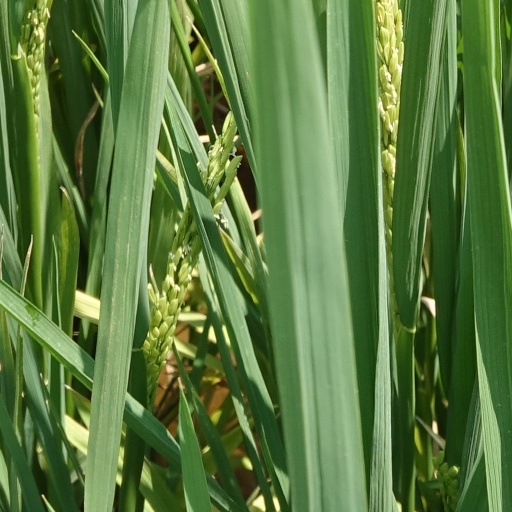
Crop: rice